Reuse

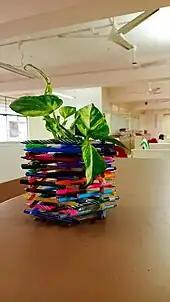
Old pens are being used as a plant pot

Repurposing is to use a tool for use as another tool, usually for a purpose unintended by the original tool-maker. Typically, repurposing is done using items usually considered to be junk or garbage. A good example of this would be the Earthship style of house, that uses tires as insulating walls and bottles as glass walls. Reuse is not limited to repeated uses for the same purpose. Examples of repurposing include using tires as boat fenders and steel drums or plastic drums as feeding troughs and/or composting bins.